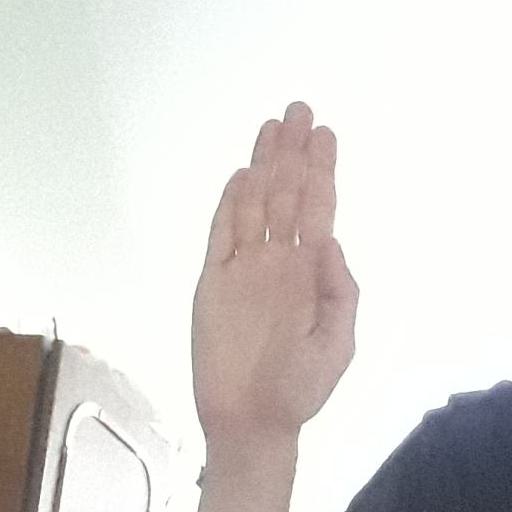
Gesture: stop